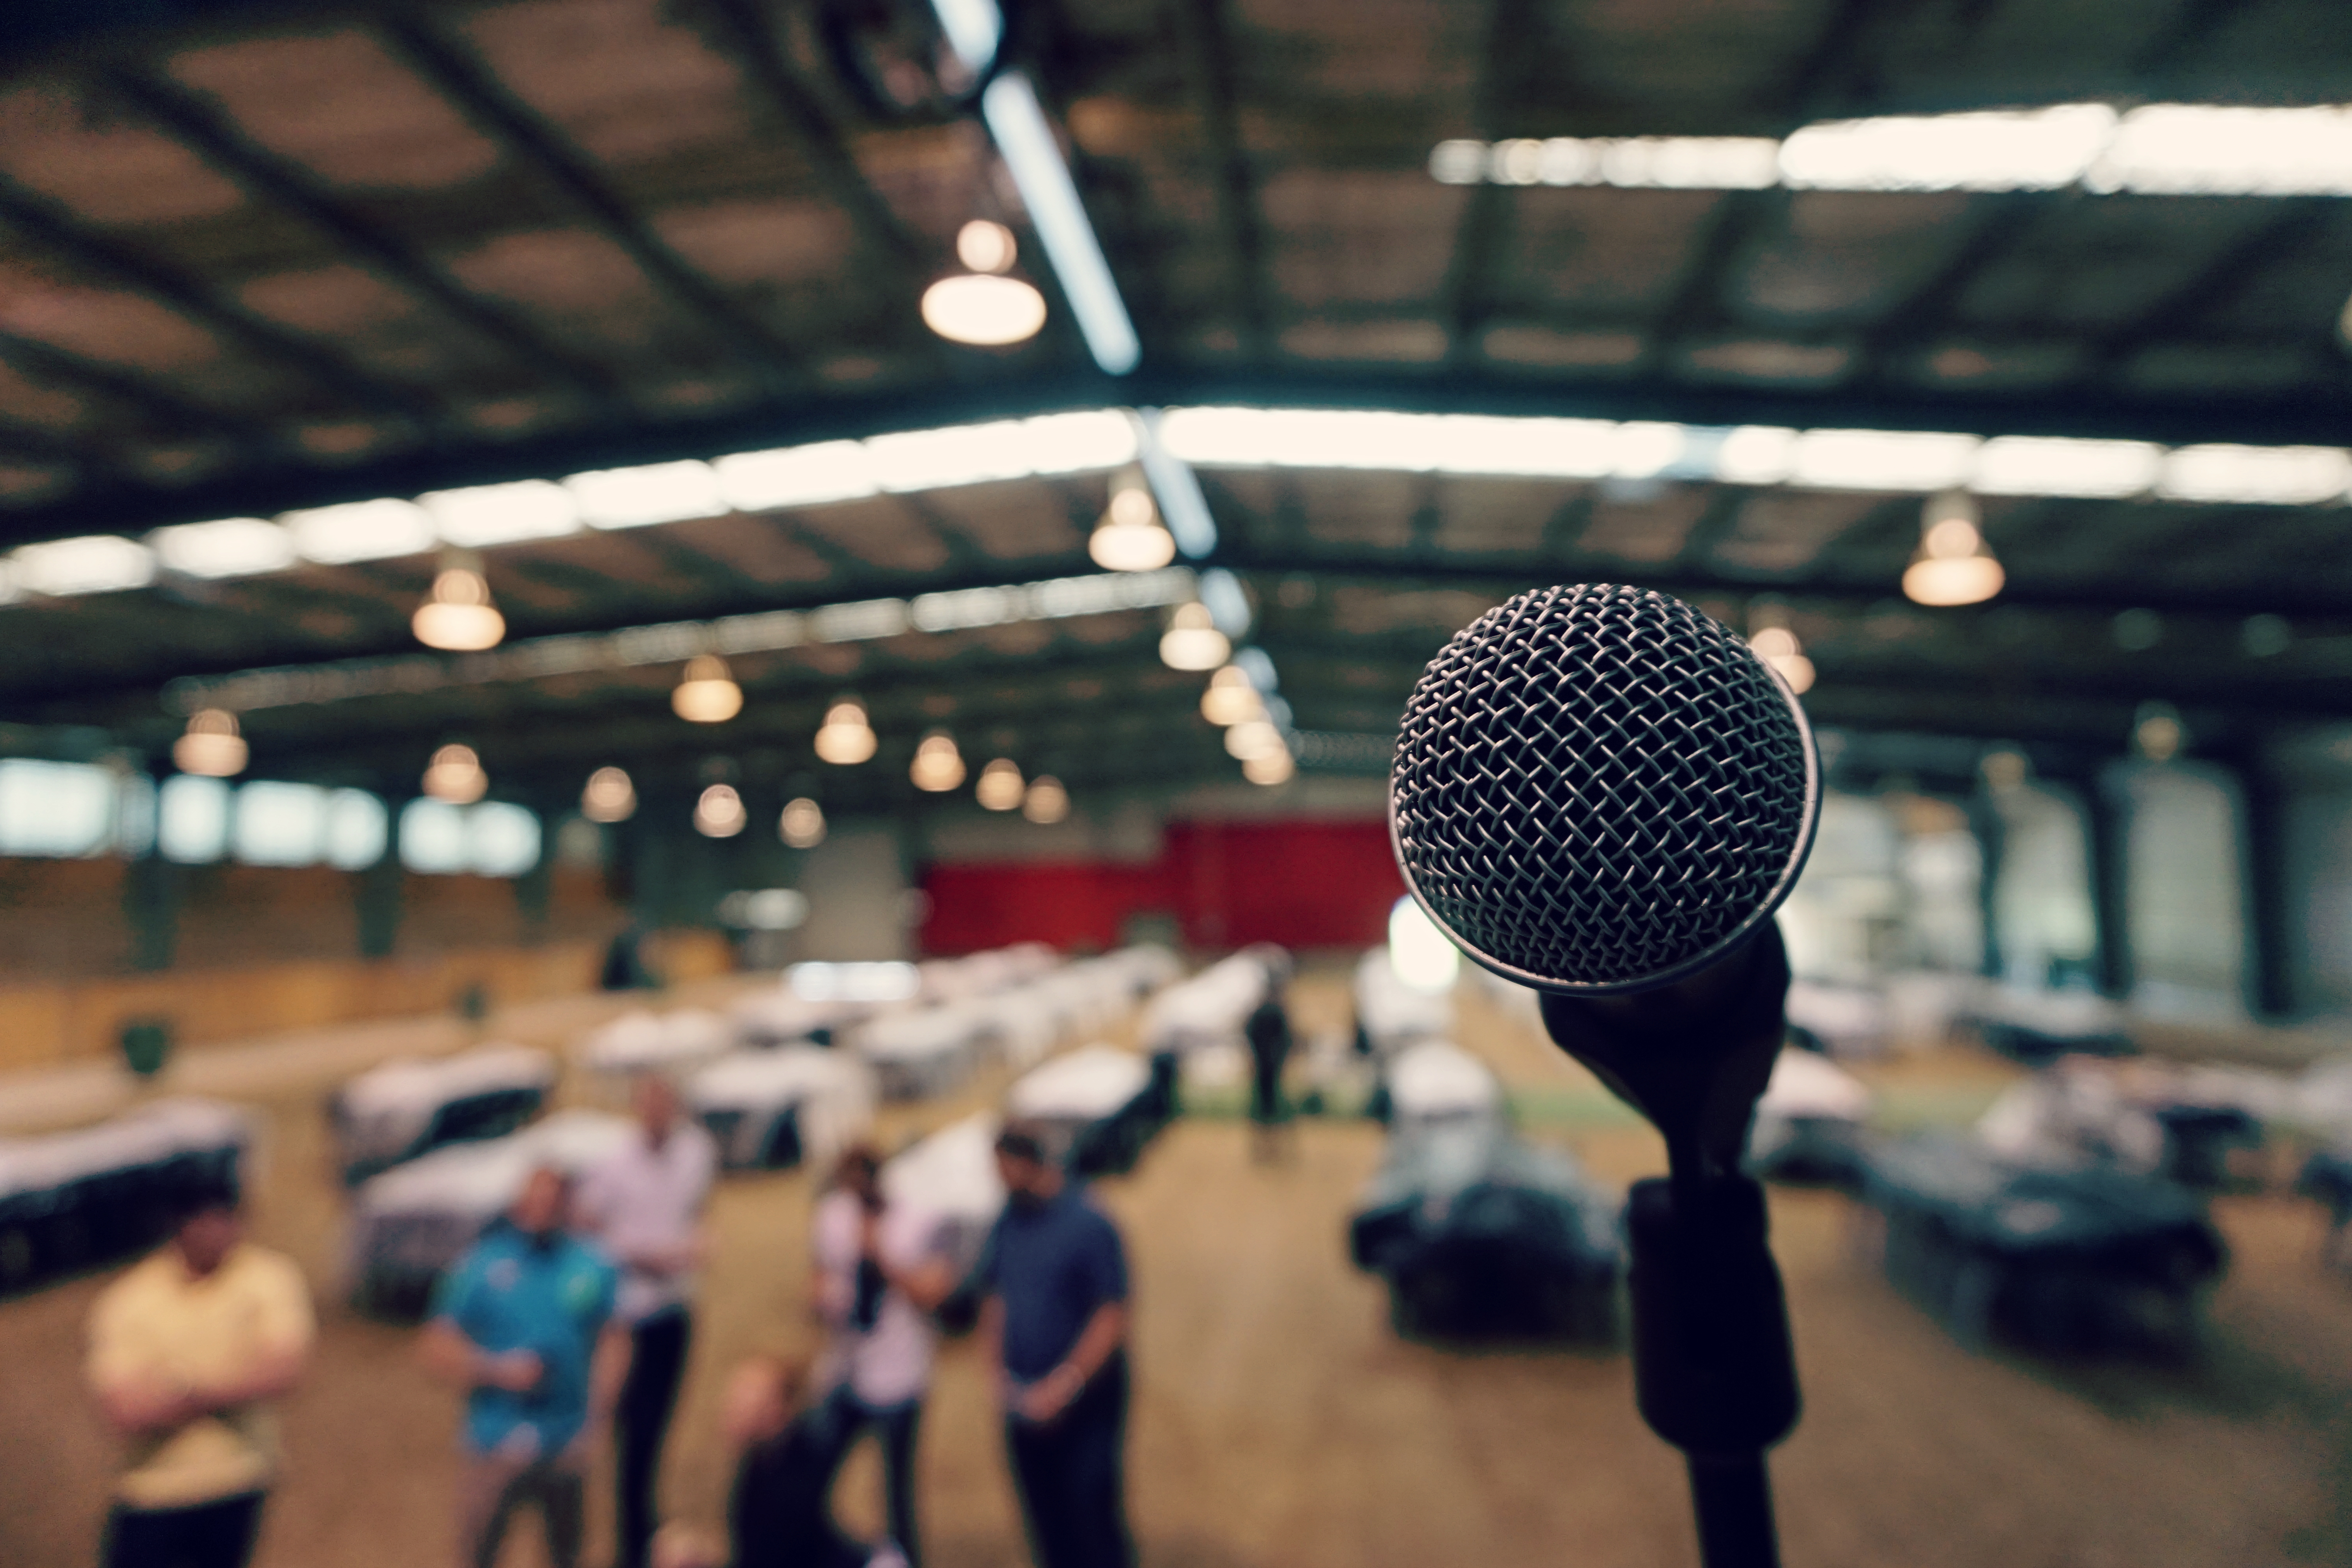
light, structure, crowd, hall, microphone, lighting, design, photograph, shape, sport venue